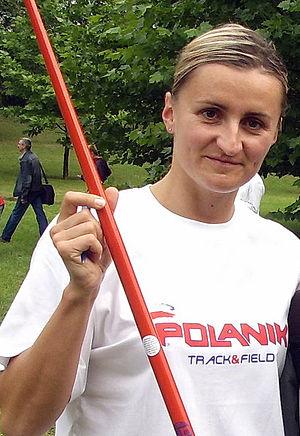
Barbara Madejczyk est une athlète polonaise spécialiste du lancer du javelot. Entraînée par Leszek Walczak, elle concourt pour le LKS Jantar Ustka.